Bertie the Bunyip

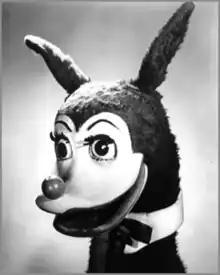
Bertie the Bunyip (~1960)

Bertie the Bunyip was the lead puppet character on the popular American children's television series The Bertie the Bunyip Show which aired on KYW-TV (known as WPTZ until 1956, then WRCV-TV from 1956-1965) in Philadelphia, Pennsylvania, which ran from 1954 to 1966. He was portrayed as a brown-colored character with the ears of a kangaroo and a duck-bill-type snout. For children he was cute and friendly, getting into harmless situations.